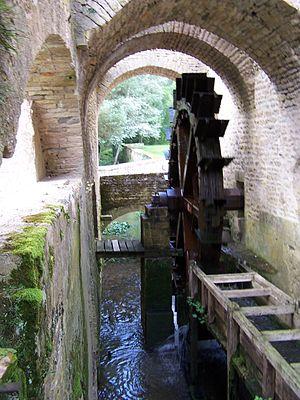
Fondée par Georges-Louis Leclerc de Buffon en 1768, la Grande Forge de Buffon se trouve à Buffon, à environ trois kilomètres au nord-ouest de la ville de Montbard, au bord de l'Armançon et à proximité du canal de Bourgogne.